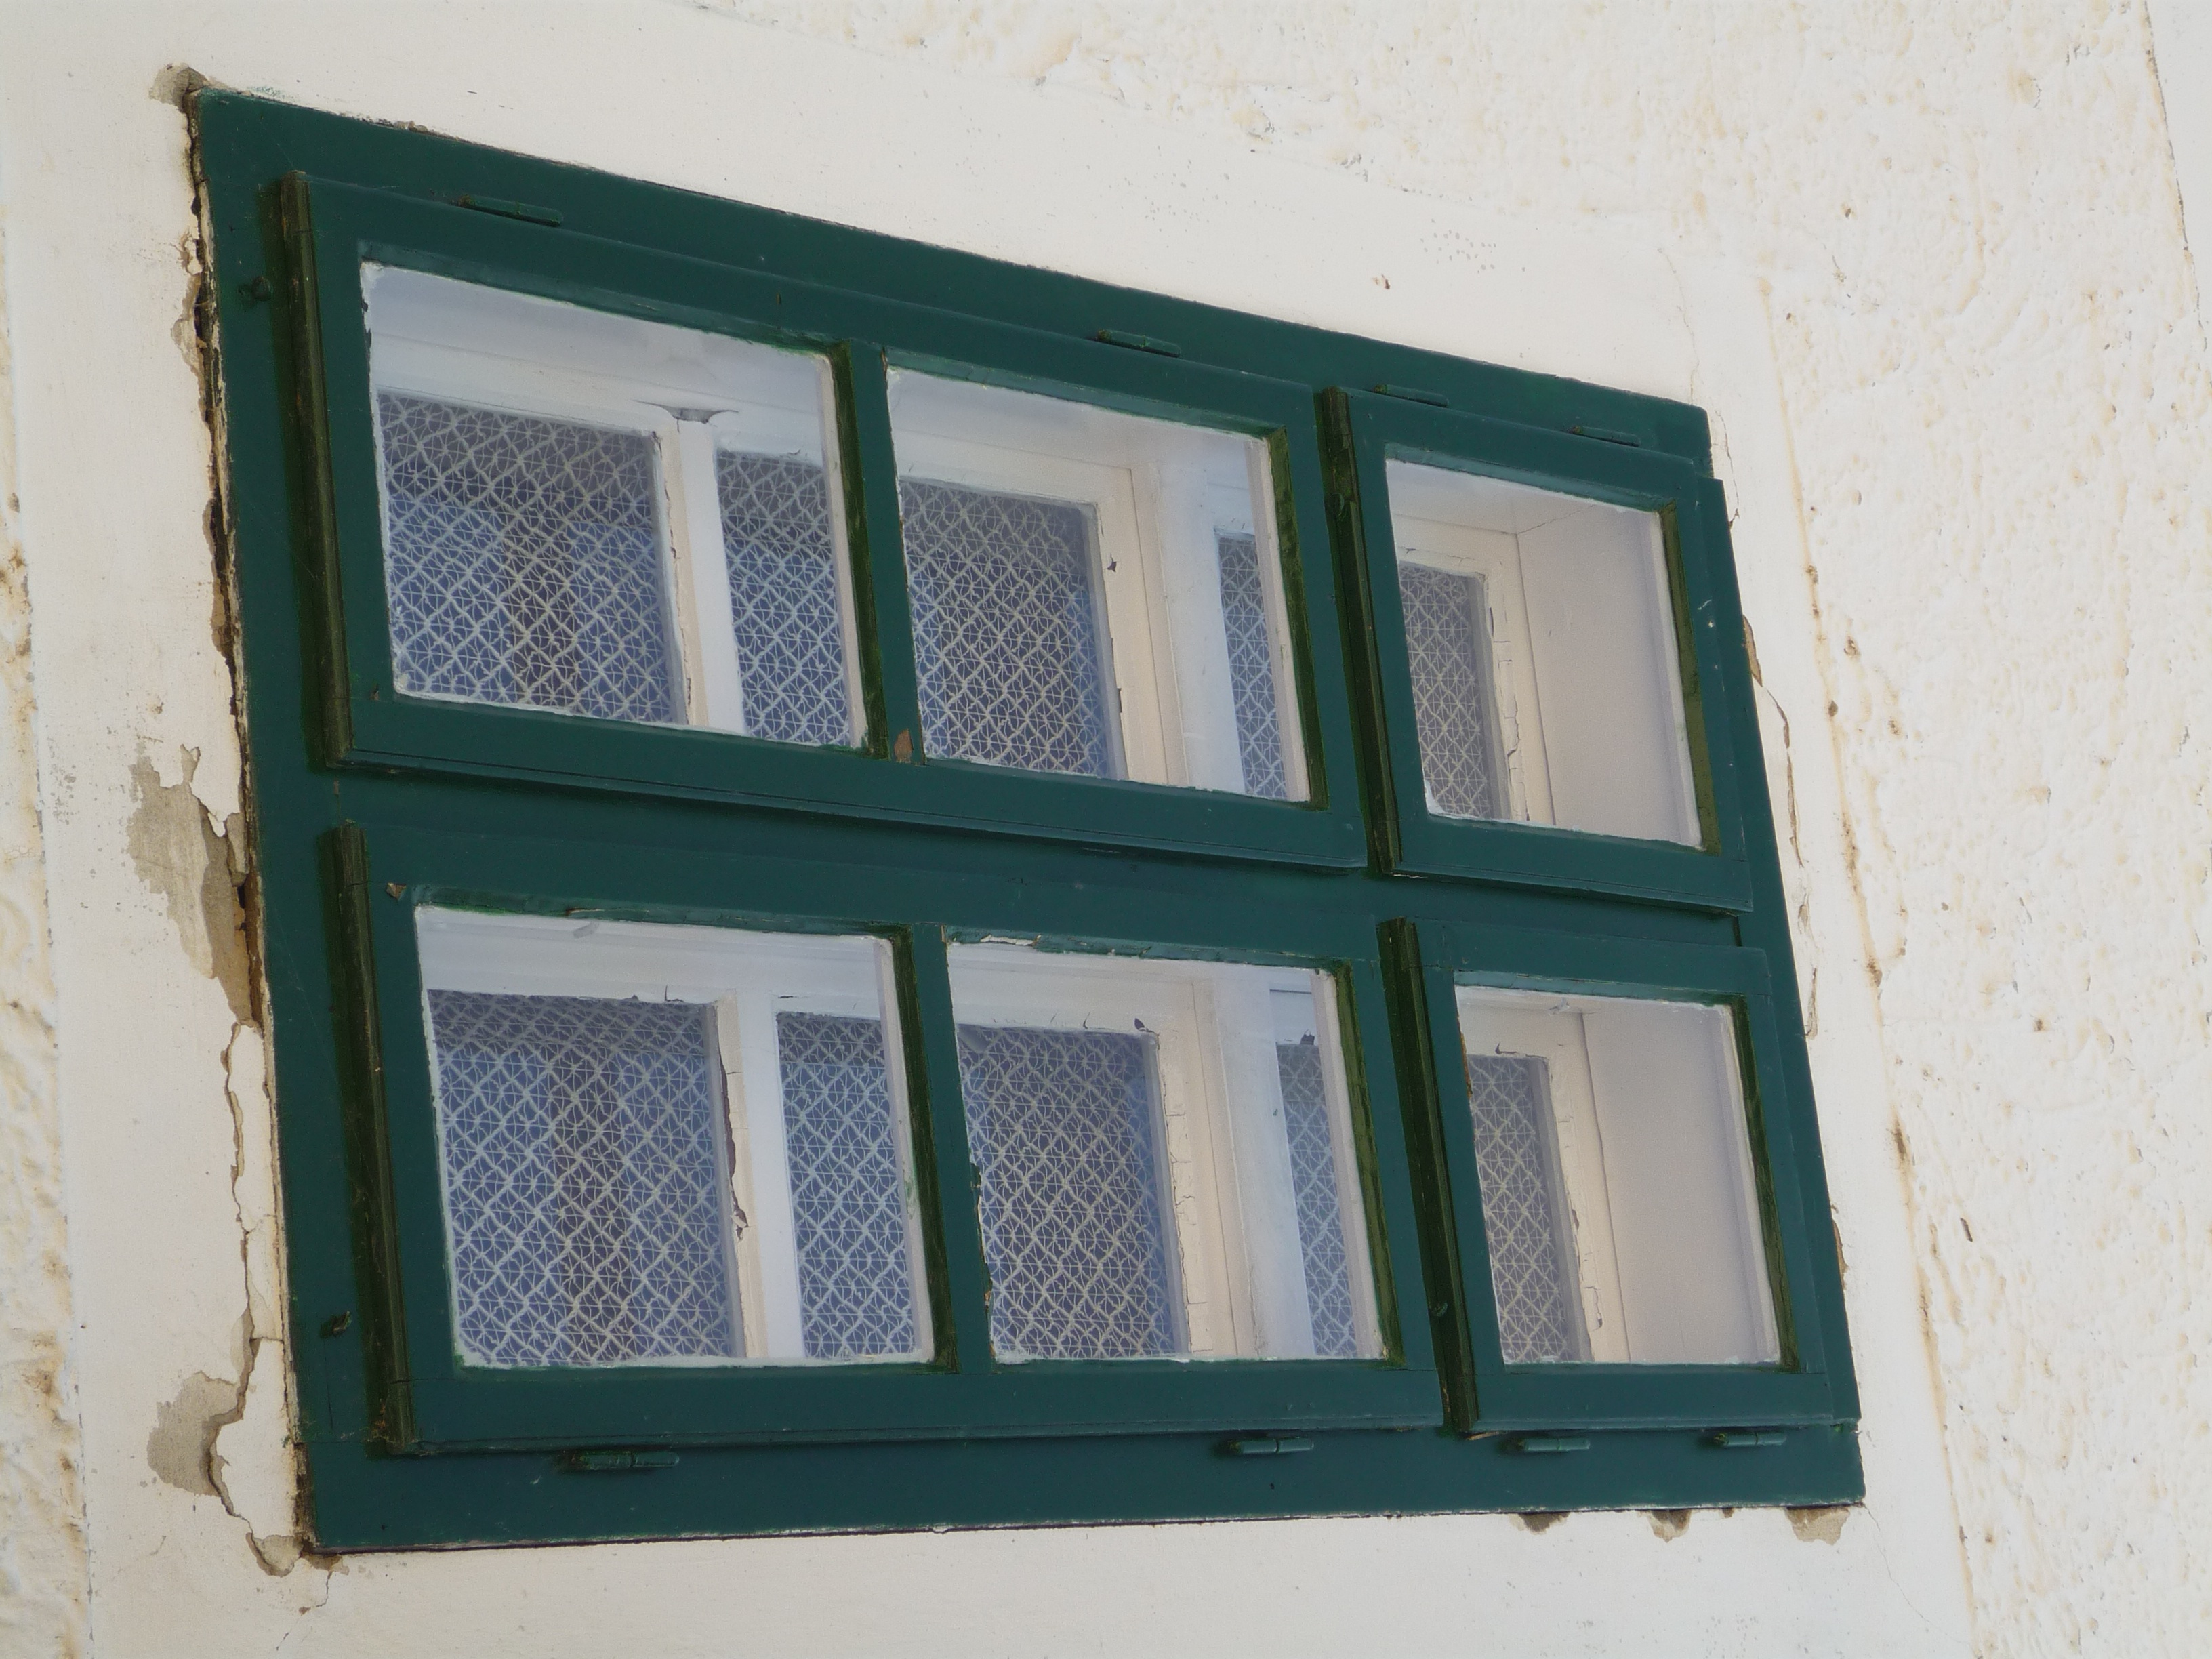
light, architecture, wood, window, glass, building, old, wall, green, color, facade, blue, lighting, door, material, interior design, picture frame, daylighting, window covering, sash window